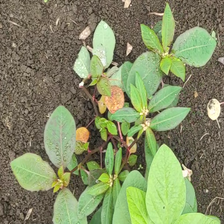
Weed species: Moti_dudhi(Euphorbia_geneculata_L)